San Martin de Porres, Parañaque

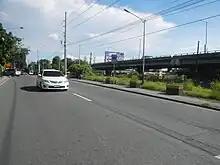
South Luzon Expressway East Service Road in San Martin de Porres

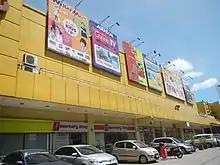
Walter Mart Bicutan shopping mall on East Service Road

The South Luzon Expressway and elevated Skyway run for approximately along San Martin de Porres's western boundary. The main access road into the village and its principal north–south corridor is a frontage road east of the expressway which is a national tertiary road known simply as East Service Road. The village's only road link with Don Bosco and the rest of Parañaque is the Bicutan crossing at the three-level Bicutan Interchange serving as the junction between the South Luzon Expressway, Doña Soledad Avenue and General Santos Avenue, and between the Skyway and Doña Soledad Avenue. Its main east–west access road starts from this interchange as a continuation of Doña Soledad Avenue into Central and Lower Bicutan towards the Pateros-Alabang Road (Manuel L. Quezon Street) and C-6 Road on the shores of Laguna de Bay.